Gar

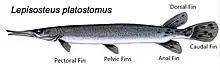
Fin chart for shortnose gar

All the gars are relatively large fish, but the alligator gar ("Atractosteus spatula") is the largest. The largest alligator gar ever caught and officially recorded was long, weighed , and was around the girth. Even the smaller species, such as "Lepisosteus oculatus", are large, commonly reaching lengths of over , and sometimes much longer.